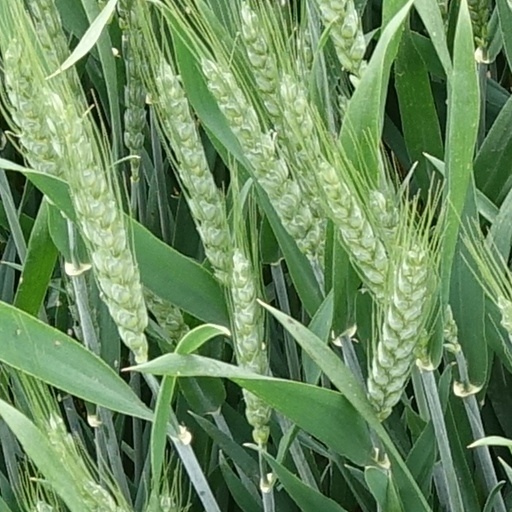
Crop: wheat